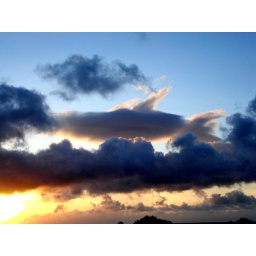
found a fish in the blue sky